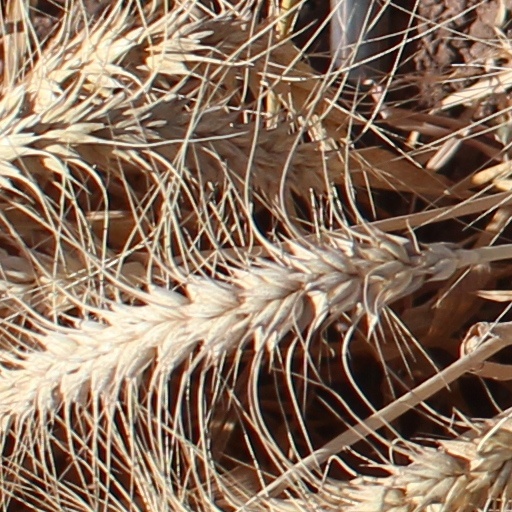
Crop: wheat